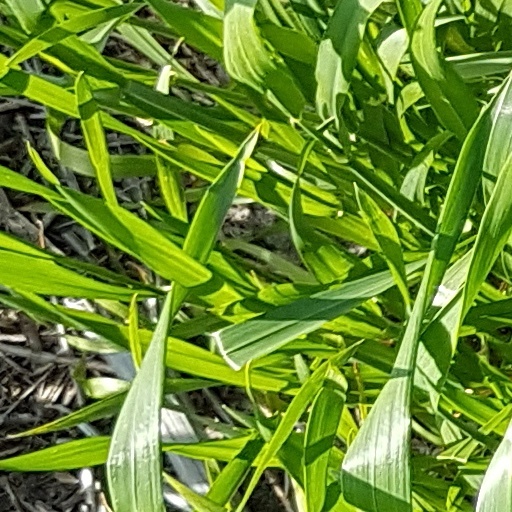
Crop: wheat